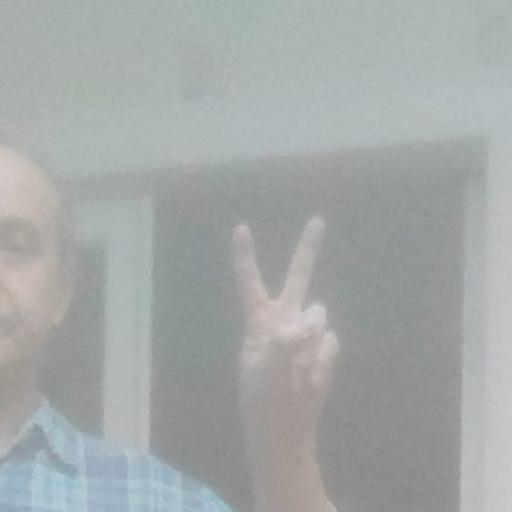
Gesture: peace